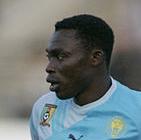
Age: 24